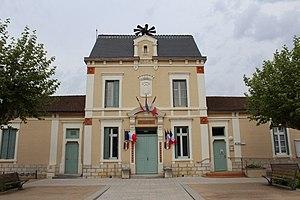
Mairie de Cras-sur-Reyssouze.